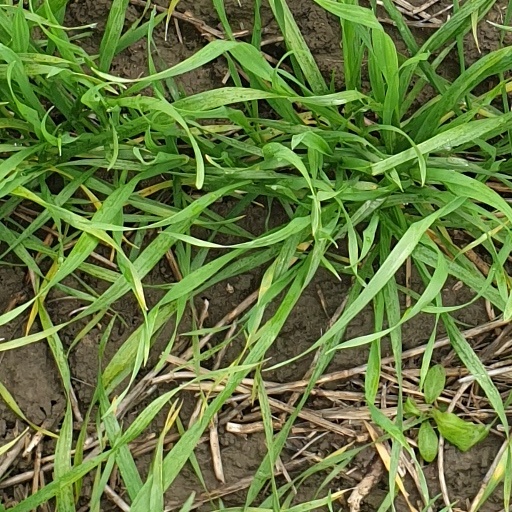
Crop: wheat